Roman cavalry

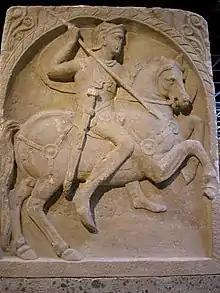
Headstone of a cavalryman from 1st century AD. Romano-Germanic Museum, Cologne, Germany

The majority of pictorial evidence for the equipment of Republican cavalry is from stone monuments, such as mausoleums, columns, arches and Roman military tombstones. The earliest extant representations of Roman cavalrymen are found on a few coins dated to the era of the Second Punic War (218–201 BC). In one, the rider wears a variant of a Corinthian helmet and appears to wear greaves on the legs. His body armour is obscured by his small round shield ("parma equestris"). It was probably a bronze breastplate, as a coin of 197 BC shows a Roman cavalryman in Hellenistic composite cuirass and helmet. But the Roman cavalry may already have adopted mail armour ("lorica hamata") from the Celts, who are known to have been using it as early as ca. 300 BC. Mail had certainly been adopted by ca. 150 BC, as Polybius states that the First Class were expected to provide themselves with mail cuirasses, and the monument erected at Delphi by L. Aemilius Paullus to commemorate his victory at the Battle of Pydna (168 BC) depicts Roman cavalrymen in mail. However, a coin of 136 BC and the Lacus Curtius bas-relief of the same period show horsemen in composite bronze cuirasses. The Roman saddle was one of the earliest solid-treed saddles in the West. It was of the "four horn" design, first used by the Romans as early as the 1st century BC. Neither design had stirrups.